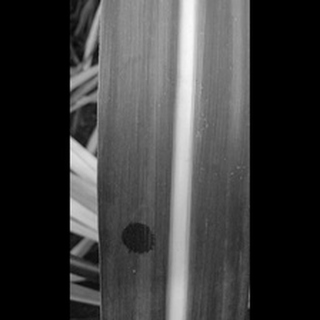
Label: healthy_sugarcane